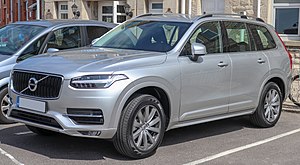
Volvo XC90
Volvo XC90 er en SUV fra den svenske bilfabrikant [Volvo Cars|Volvo]]. Det var Volvos første bil af sin slags.